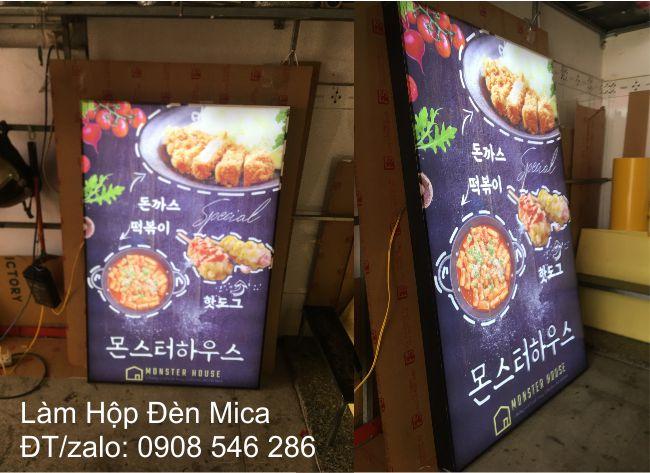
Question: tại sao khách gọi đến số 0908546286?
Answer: vì khách muốn làm hộp đèn mica